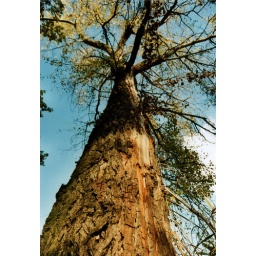
tree beside the lake in my home-village that was struck by a lightning